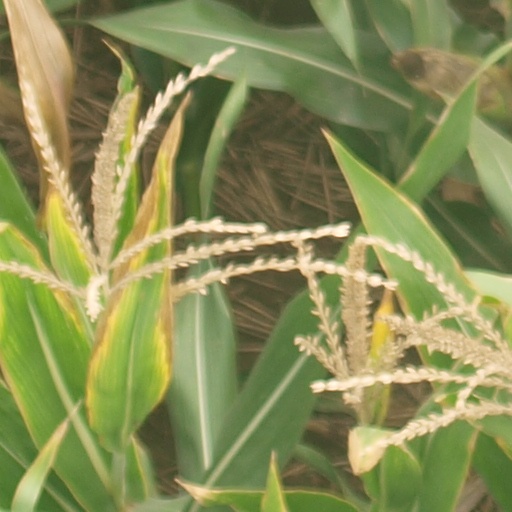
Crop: maize; corn